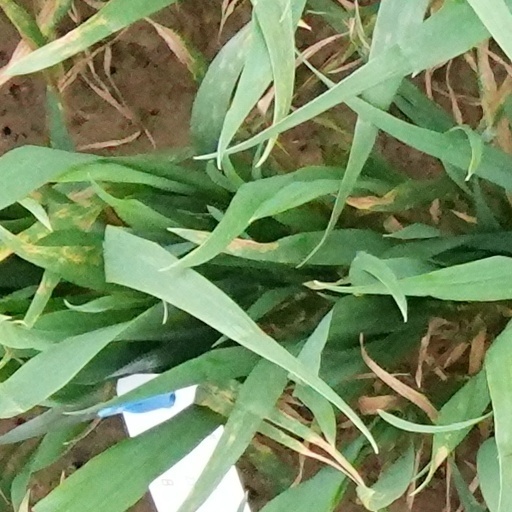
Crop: wheat